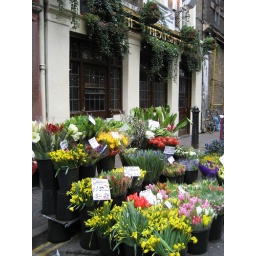
daffodils and other spring flowers on sale near the wheatsheaf pub at borough market - london, february 2007